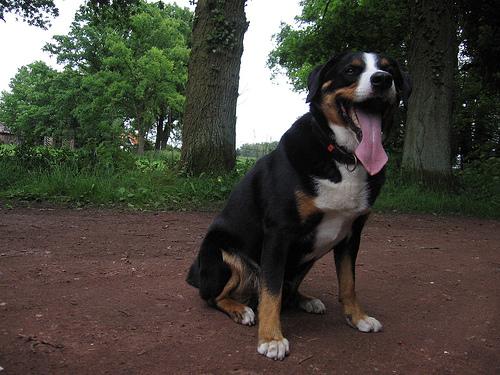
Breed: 234-n000091-Appenzeller